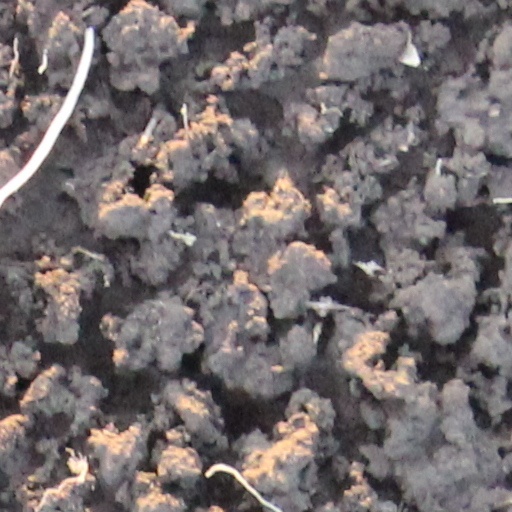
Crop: wheat